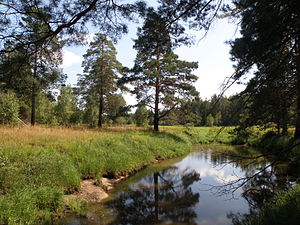
Rjasan / Geografi / Klima
Mesjtjorskij nationalpark i juli 2012
Rjasan er en by i det vestlige Rusland, hovedstad i Rjasan oblast, 180 km. sydøst for Moskva ved floden Oka. Byen har 537.622 indbyggere.